Aegviidu

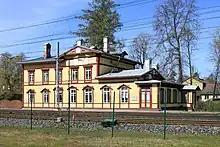
Aegviidu railway station building

In 1870, the St. Petersburg-Tallinn-Paldiski railway commenced operations, with Aegviidu serving as a class III station. The station's two-story historistic wooden building features an asymmetric facade and a low, multisectional gable roof, similar to buildings in Keila and Paldiski. The railway, along with the construction of a water tower and a locomotive depot, greatly accelerated the growth of Aegviidu, which was previously sparsely populated.